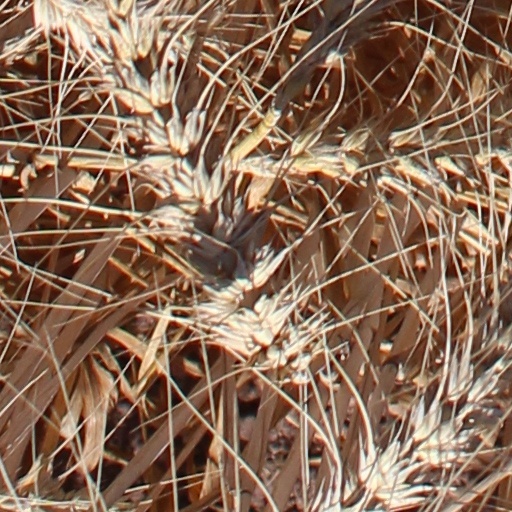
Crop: wheat